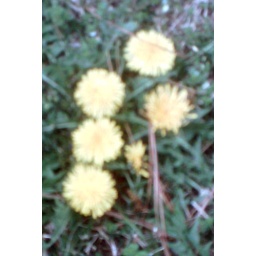
flowers in grass